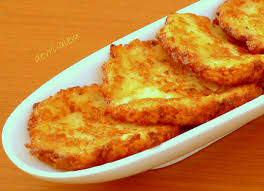
Yemek: mucver